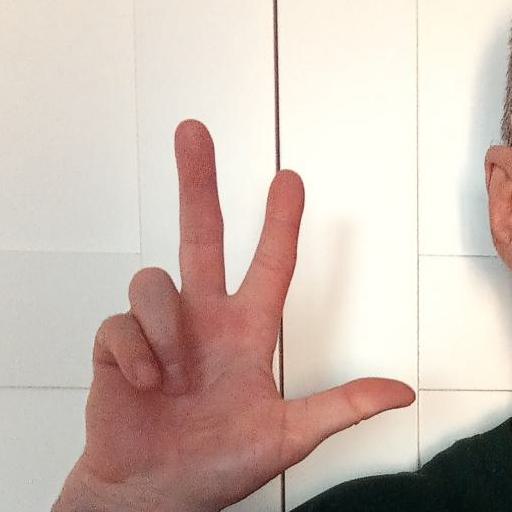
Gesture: three2